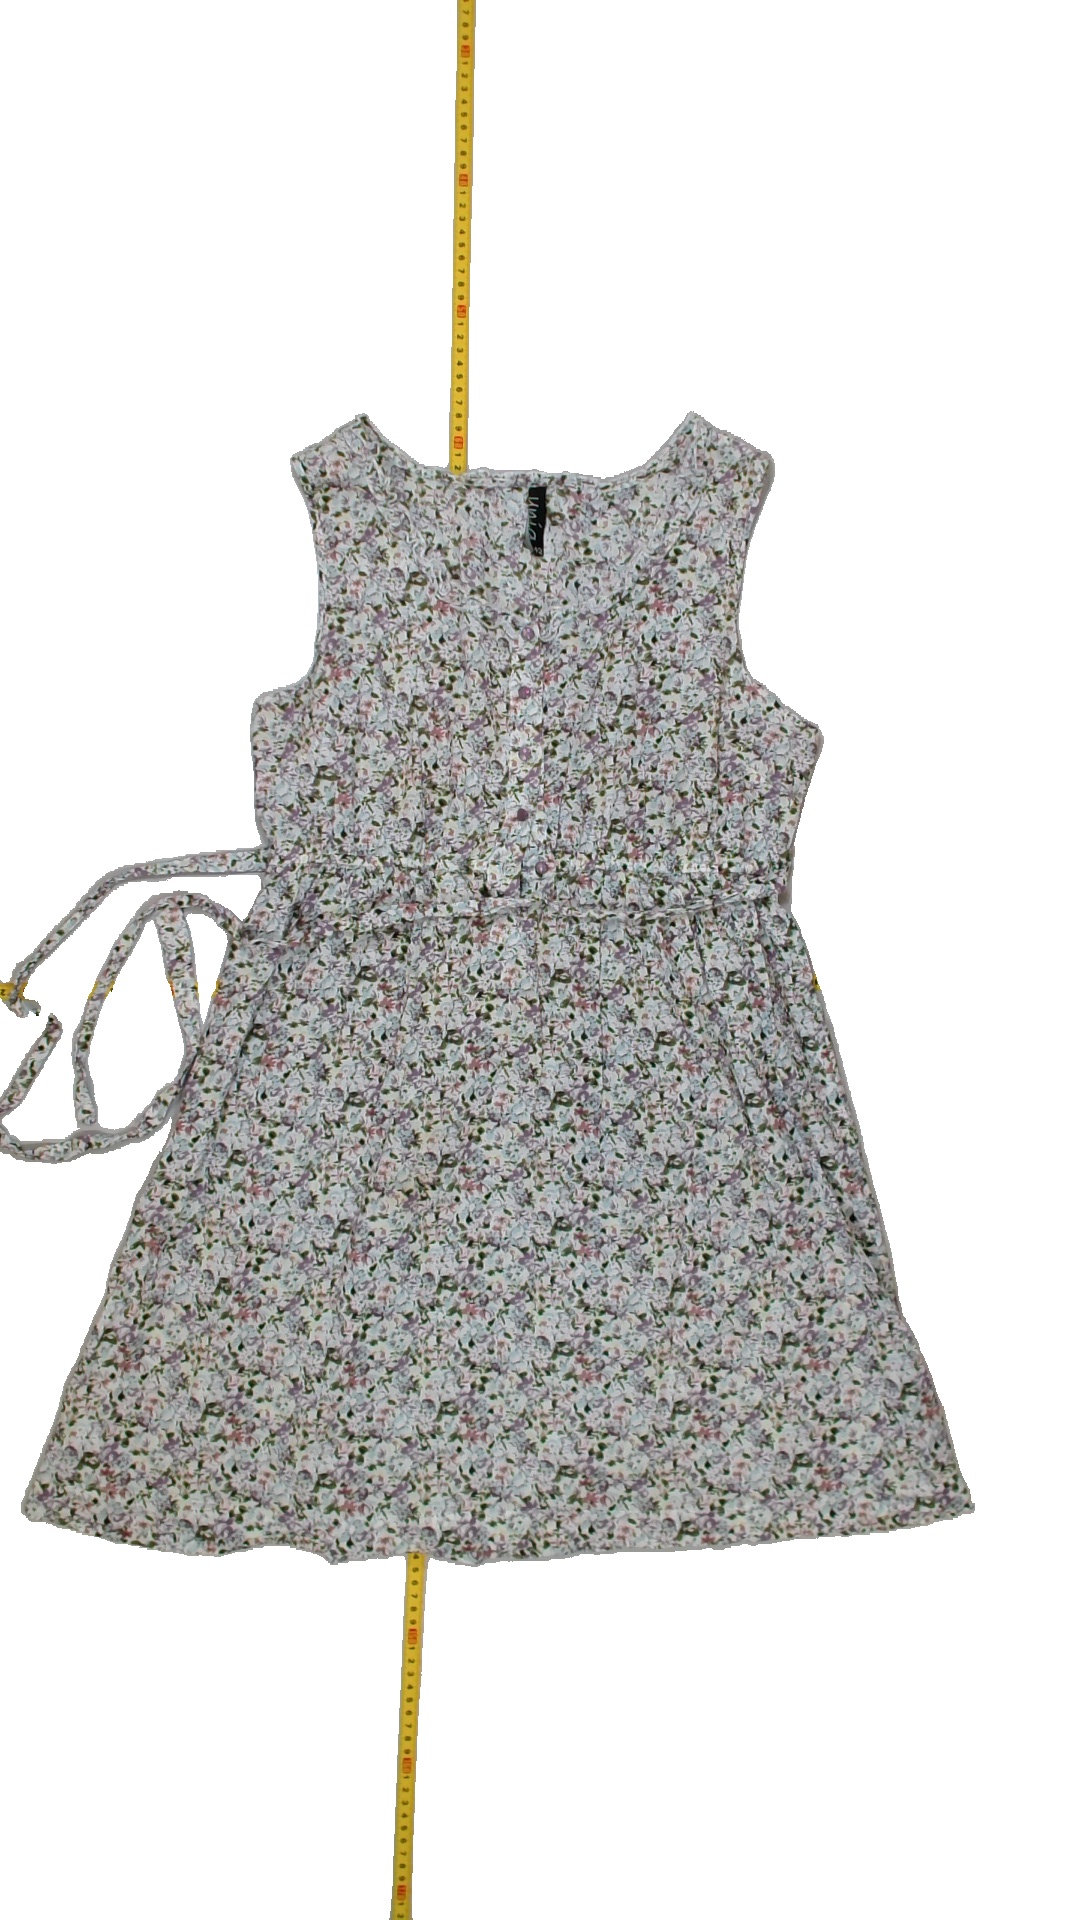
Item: Dress (Ladies)
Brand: Not Applicable
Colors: Multicolor
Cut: C-collar, Regular
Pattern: Floral print
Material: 100%cotton
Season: Summer
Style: No trend
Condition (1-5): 5
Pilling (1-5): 5
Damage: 0
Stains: No
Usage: Reuse
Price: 50-100